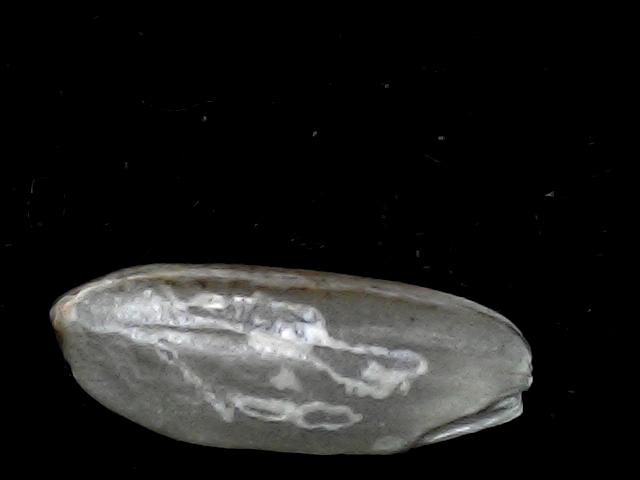
Rice variety: BD51